Kaidō Yasuhiro

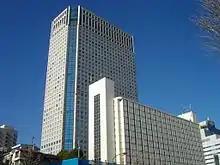
Kaidō had his retirement ceremony at the Shinagawa Prince Hotel in Tokyo.

He announced his retirement on August 18, 2006. He had been injury-prone throughout his career, suffering a number of knee injuries, although diabetes was the major factor in his decision. His "danpatsu-shiki" or official retirement ceremony was held in the Shinagawa Prince hotel in Takanawa, Tokyo on October 15, 2006. In 2007 he began running a "yakiniku" restaurant called "Sakigo" in Ogawamachi, Tokyo.